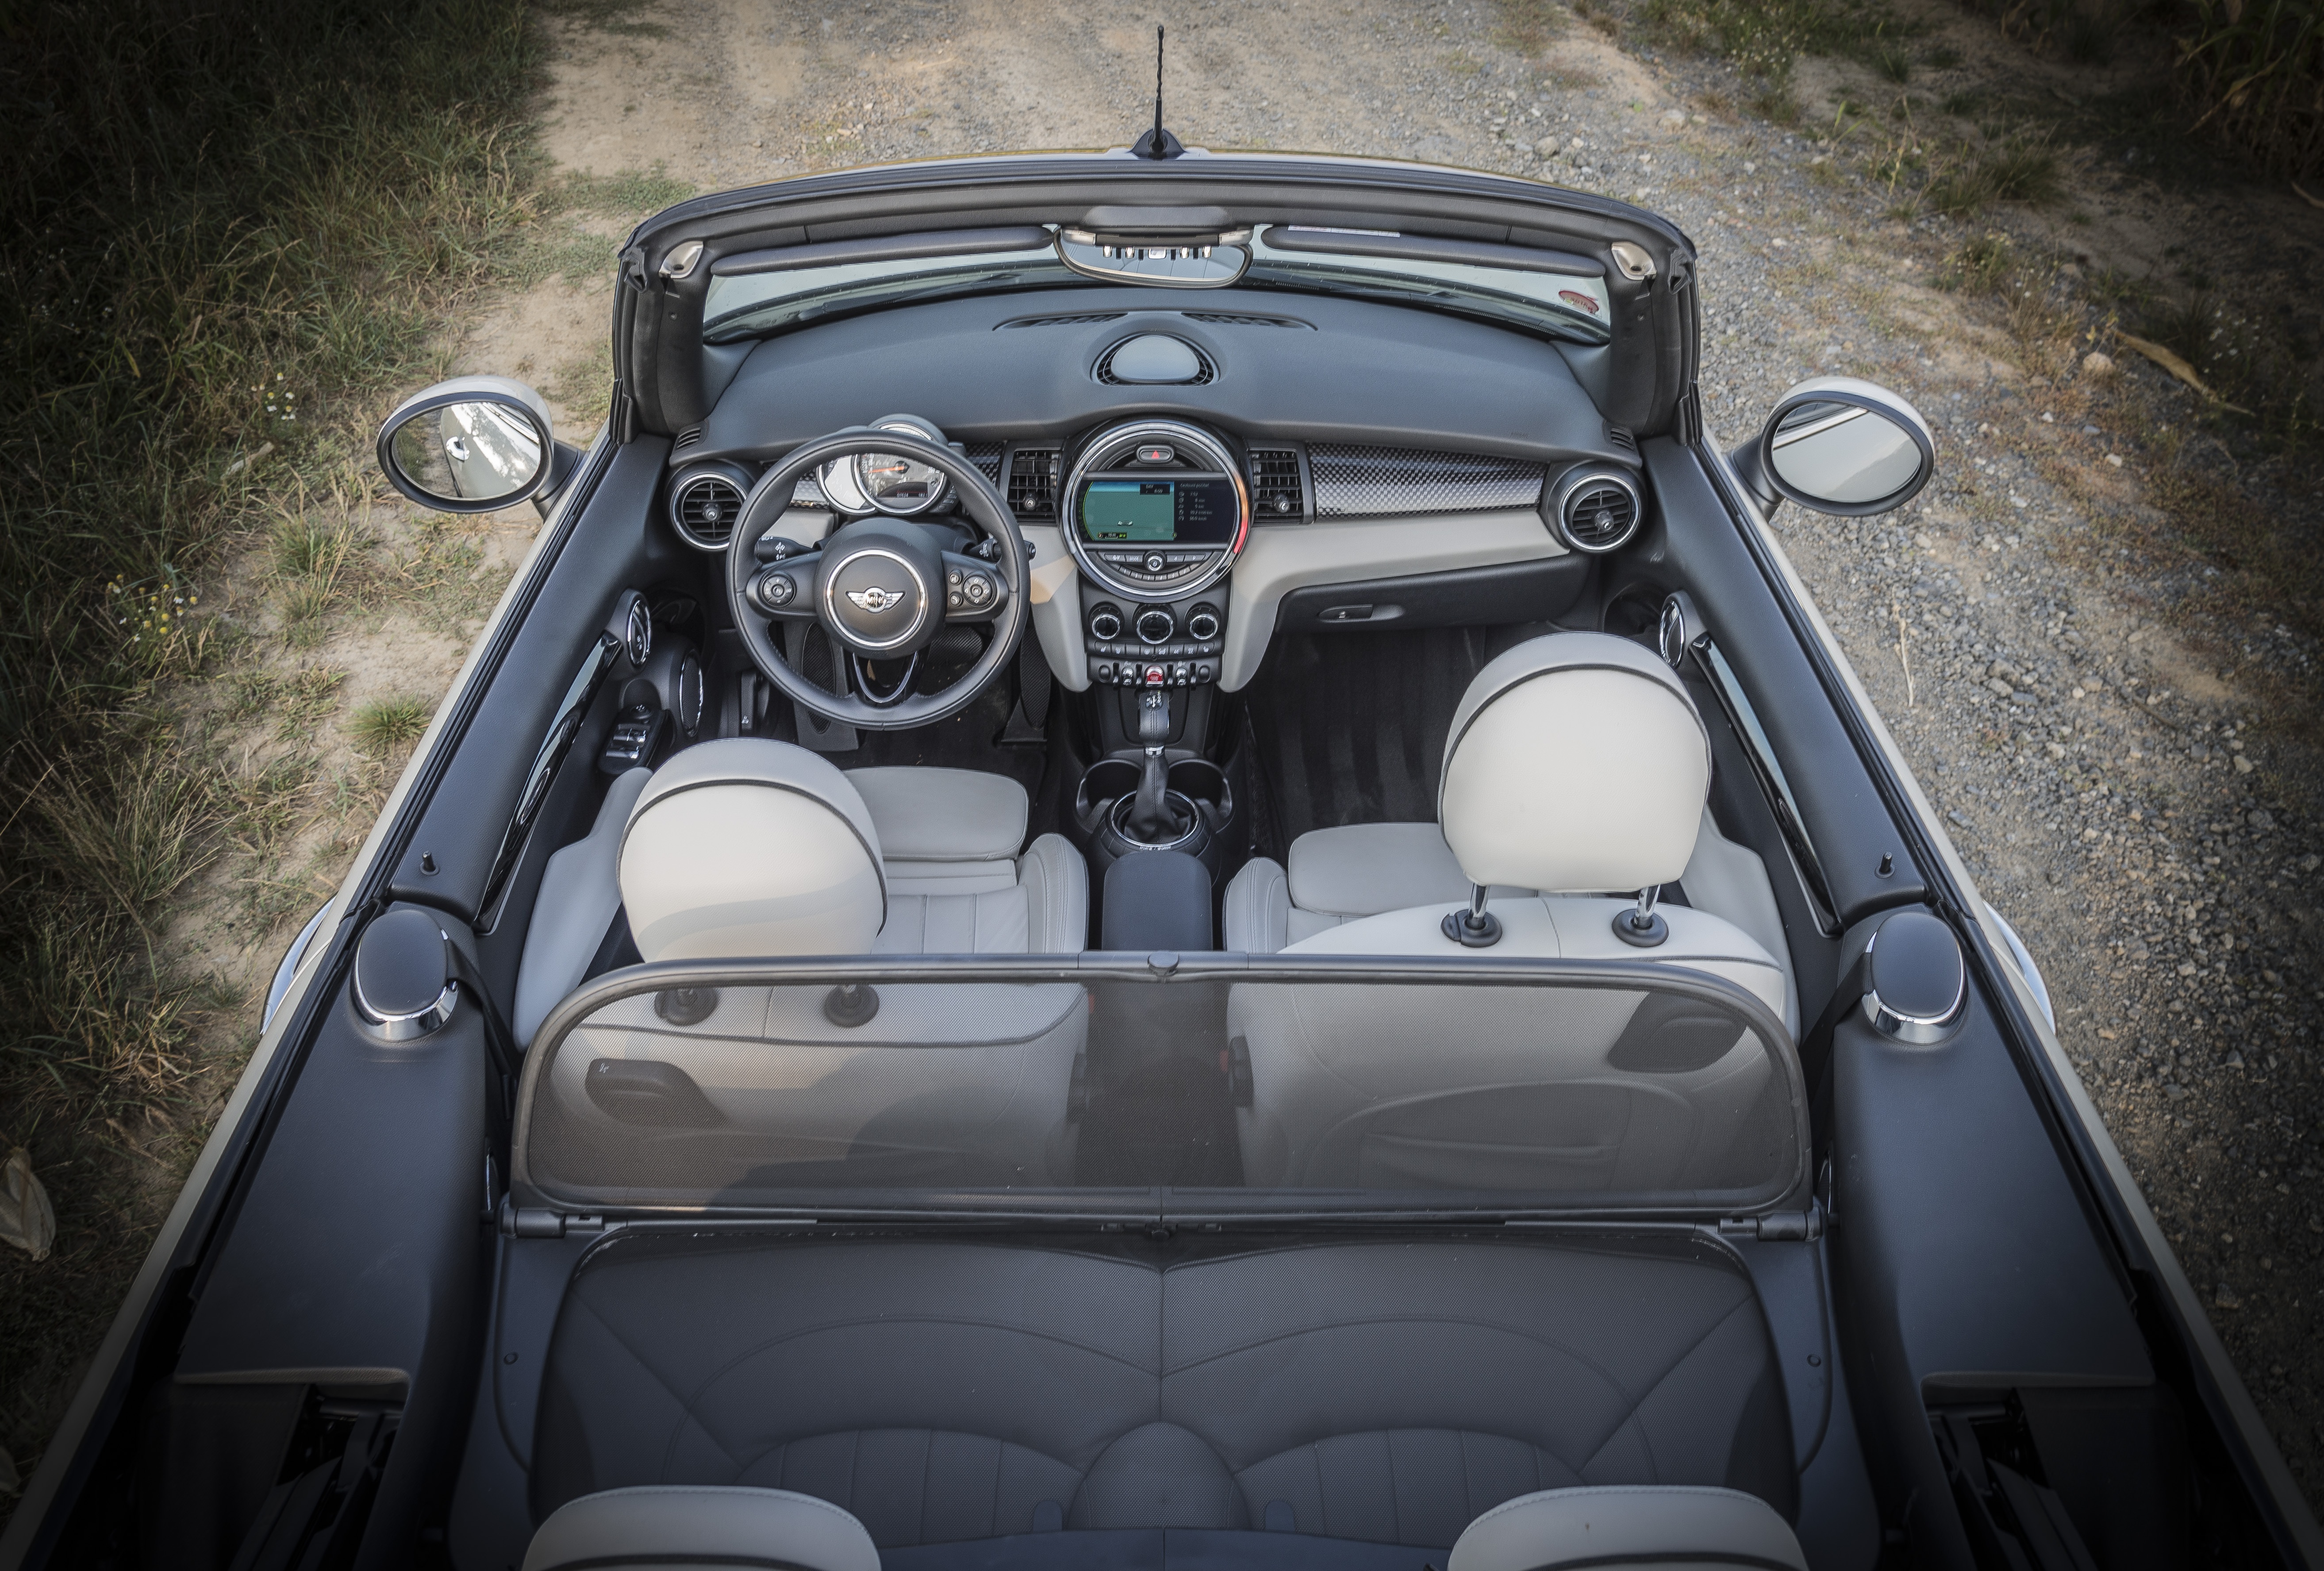
car, wheel, vehicle, auto, sports car, supercar, inside, mini, bmw, convertible, minicooper, the interior of the, sport utility vehicle, land vehicle, automobile make, automotive exterior, automotive design, luxury vehicle